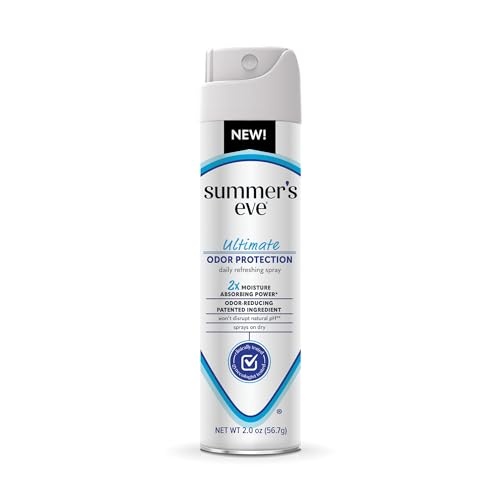
Summer's Eve, Ultimate Odor Control, Feminine Spray for Odor Protection, Talc-Free, Absorbs Moisture, 2 oz
Brand: Summer's Eve Features: Summer’s Eve Ultimate Odor Protection intimate spray for women contains a patented odor reducing ingredient This unique vaginal spray has a fresh scent, absorbs moisture and sprays on dry for an extra boost of freshness whenever you need it; ideal for all day, on-the-go vaginal odor protectionv Take your feminine care to the next level with a clinically-tested, talcum-free, feminine spray that reduces odor without disrupting natural pH* *based on the natural pH range of a woman’s external intimate area Summer’s Eve Feminine Spray for Odor Protection has two times the moisture absorbing power** for lasting freshness; **vs. Summer’s Eve sprays Summer’s Eve odor-reducing intimate spray for women is gynecologist-tested, made without dyes and parabens, not tested on animals, and gentle enough for daily use Binding: Health and Beauty Release Date: 01-02-2024 Details: Description Summer’s Eve Ultimate Odor Protection Intimate Body Spray for Women contains a patented odor reducing ingredient. This unique spray formula absorbs 2x the moisture* from sweat, and sprays on dry for an extra boost of freshness whenever you need it. Summer’s Eve Ultimate Odor Protection intimate spray for women is a great moisture-absorbing feminine spray with twice the absorbing power of other Summer’s Eve sprays. Take your feminine care to the next level with a clinically-tested, talcum-free, feminine spray that reduces odor without disrupting the natural pH range of a woman’s external intimate area. This fresh scent feminine spray is ideal for on-the-go odor control; keep in your purse, gym bag, or luggage to absorb moisture and eliminate vaginal odor while travelling to leave you feeling fresh and confident all day. EAN: 0041608003130 Package Dimensions: 6.3 x 1.4 x 1.3 inches
Brand: Summer's Eve
Category: Health & Beauty > Personal Care > Feminine Sanitary Supplies > Feminine Deodorants